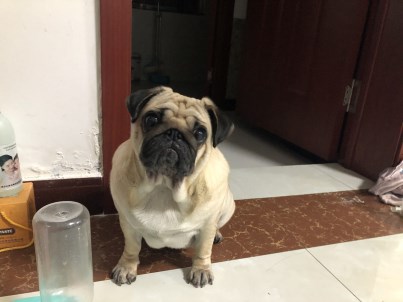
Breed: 798-n000130-pug